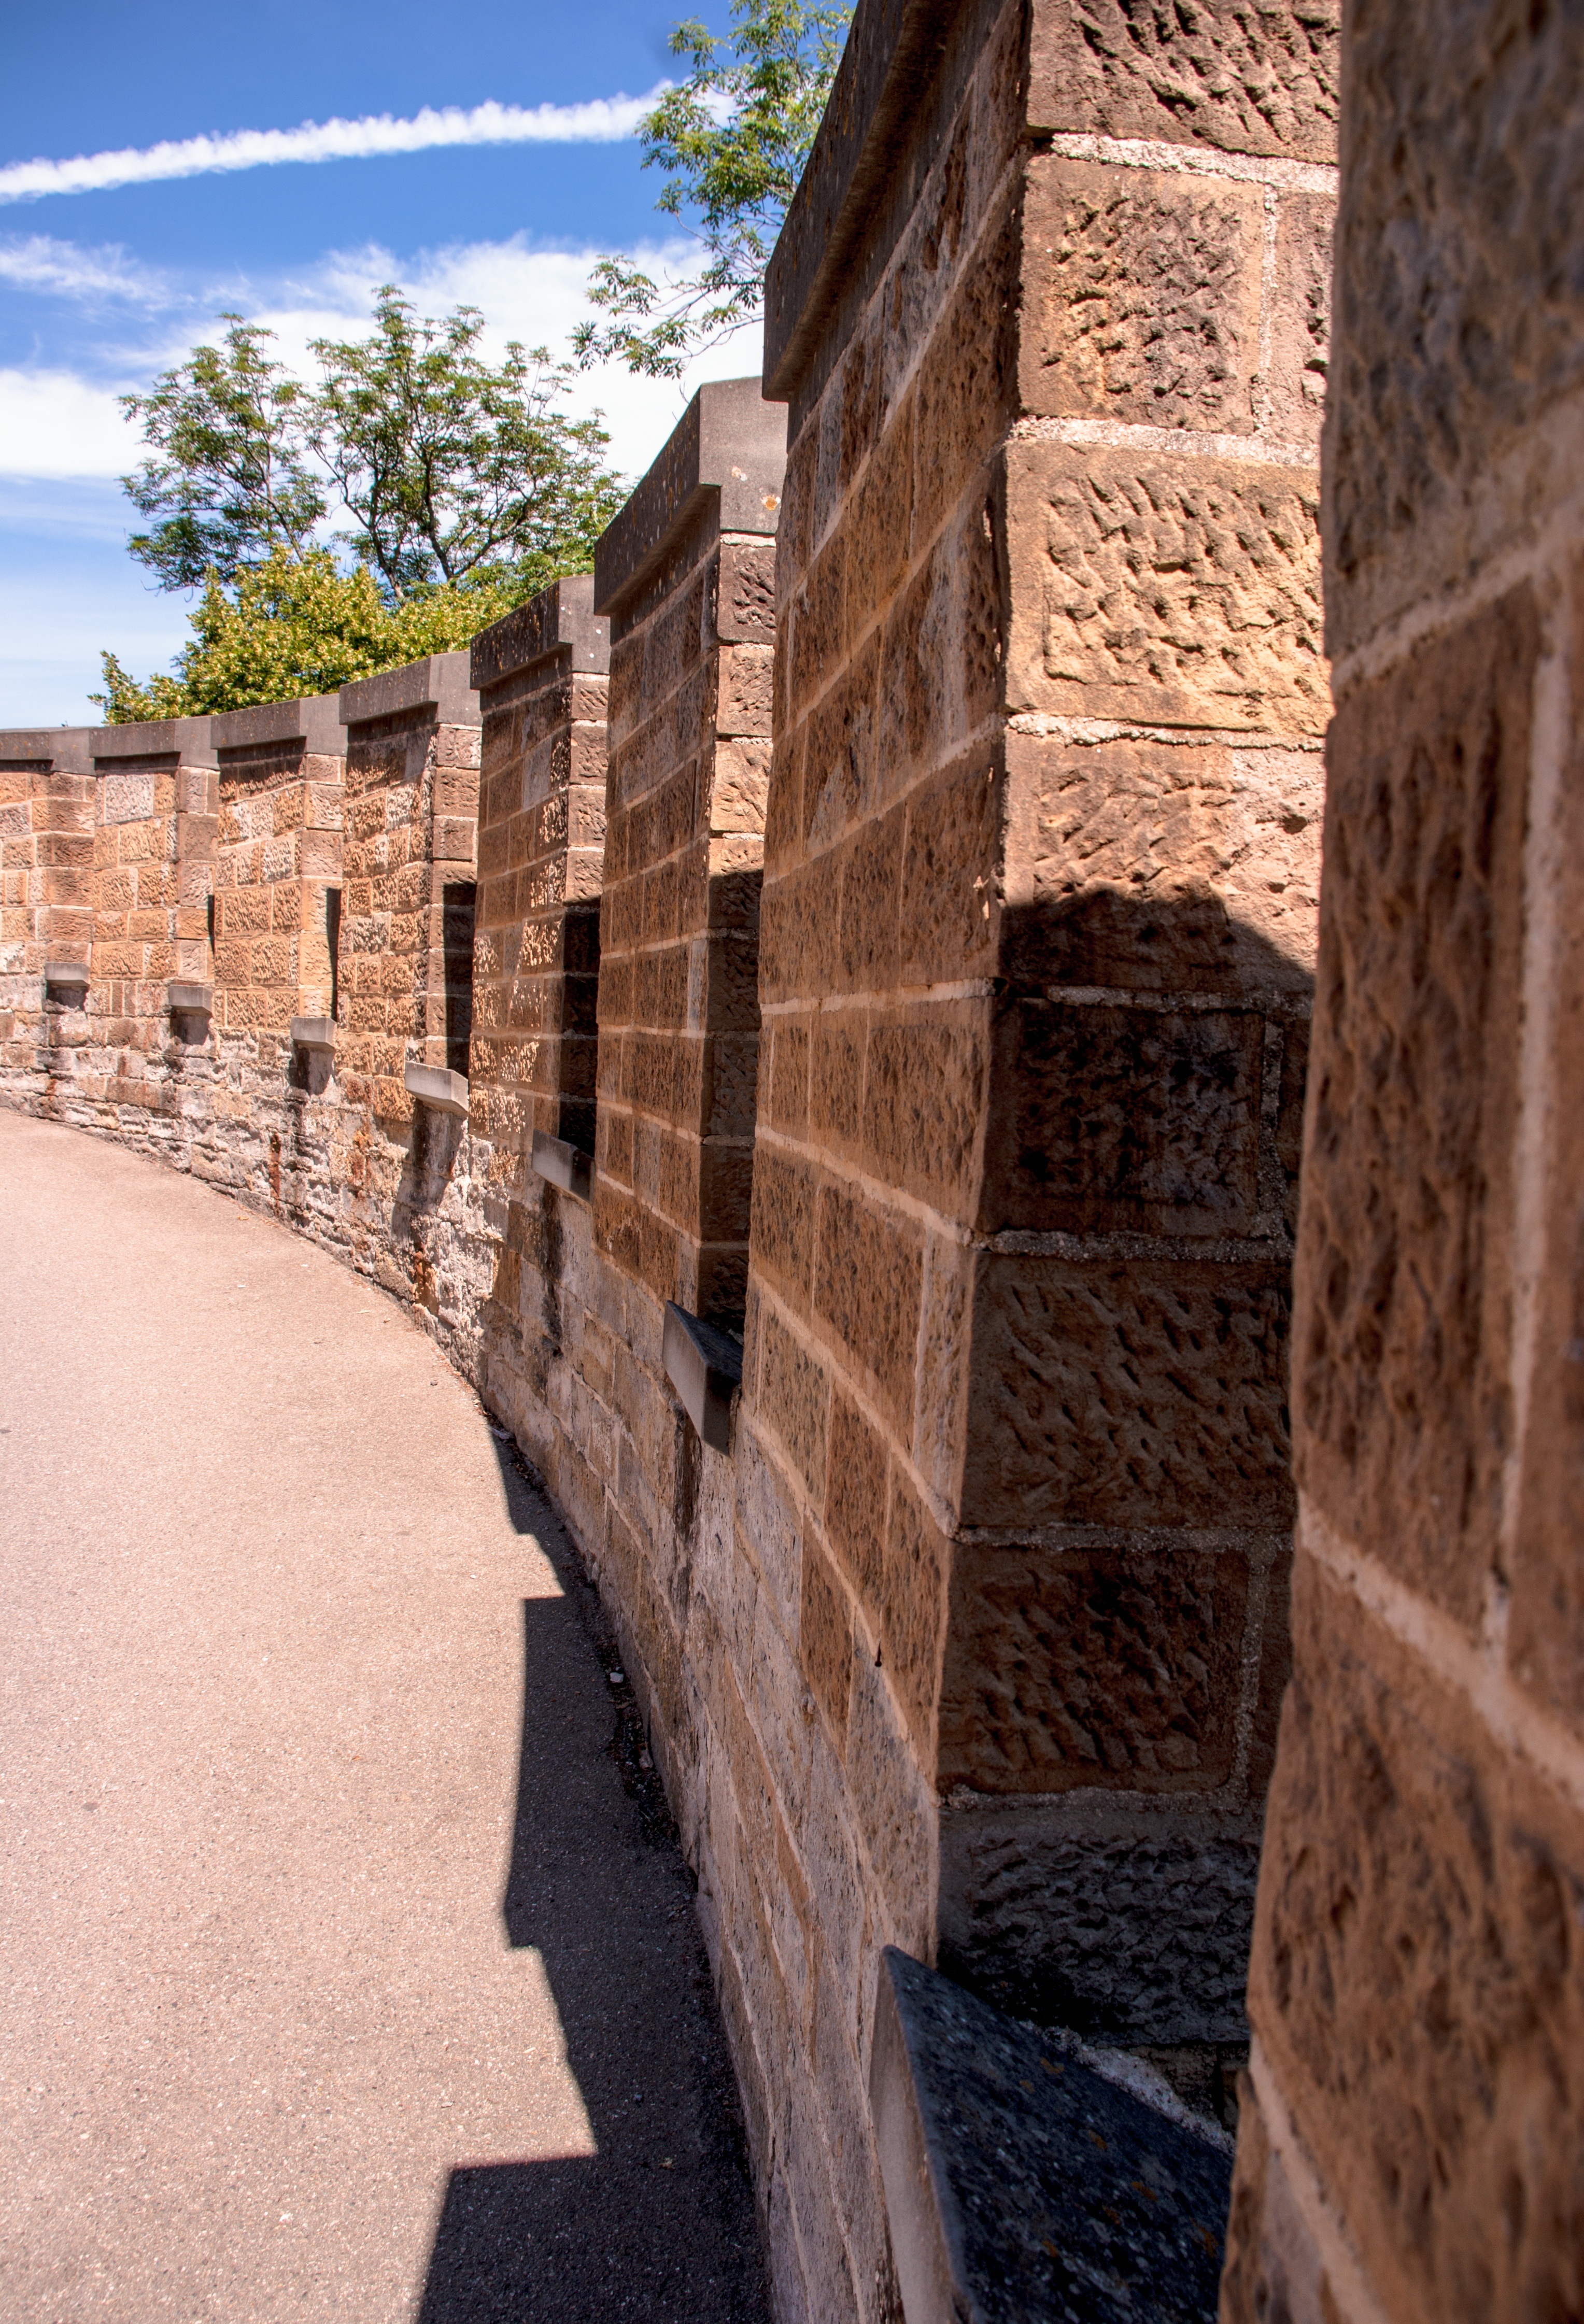
rock, architecture, wood, wall, arch, castle, fortification, brick, fortress, temple, ruins, germany, castle wall, hohenzollern, hohenzollern castle, ancient history